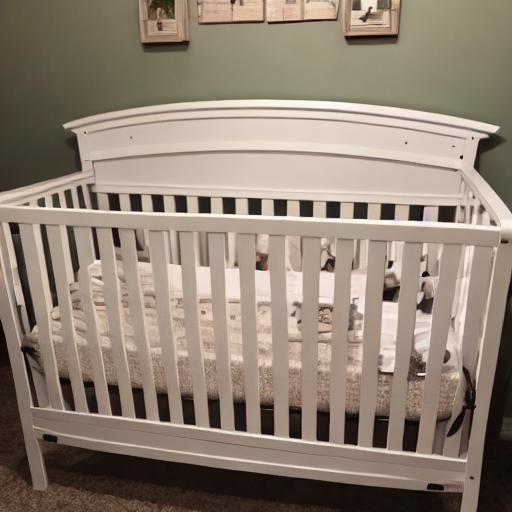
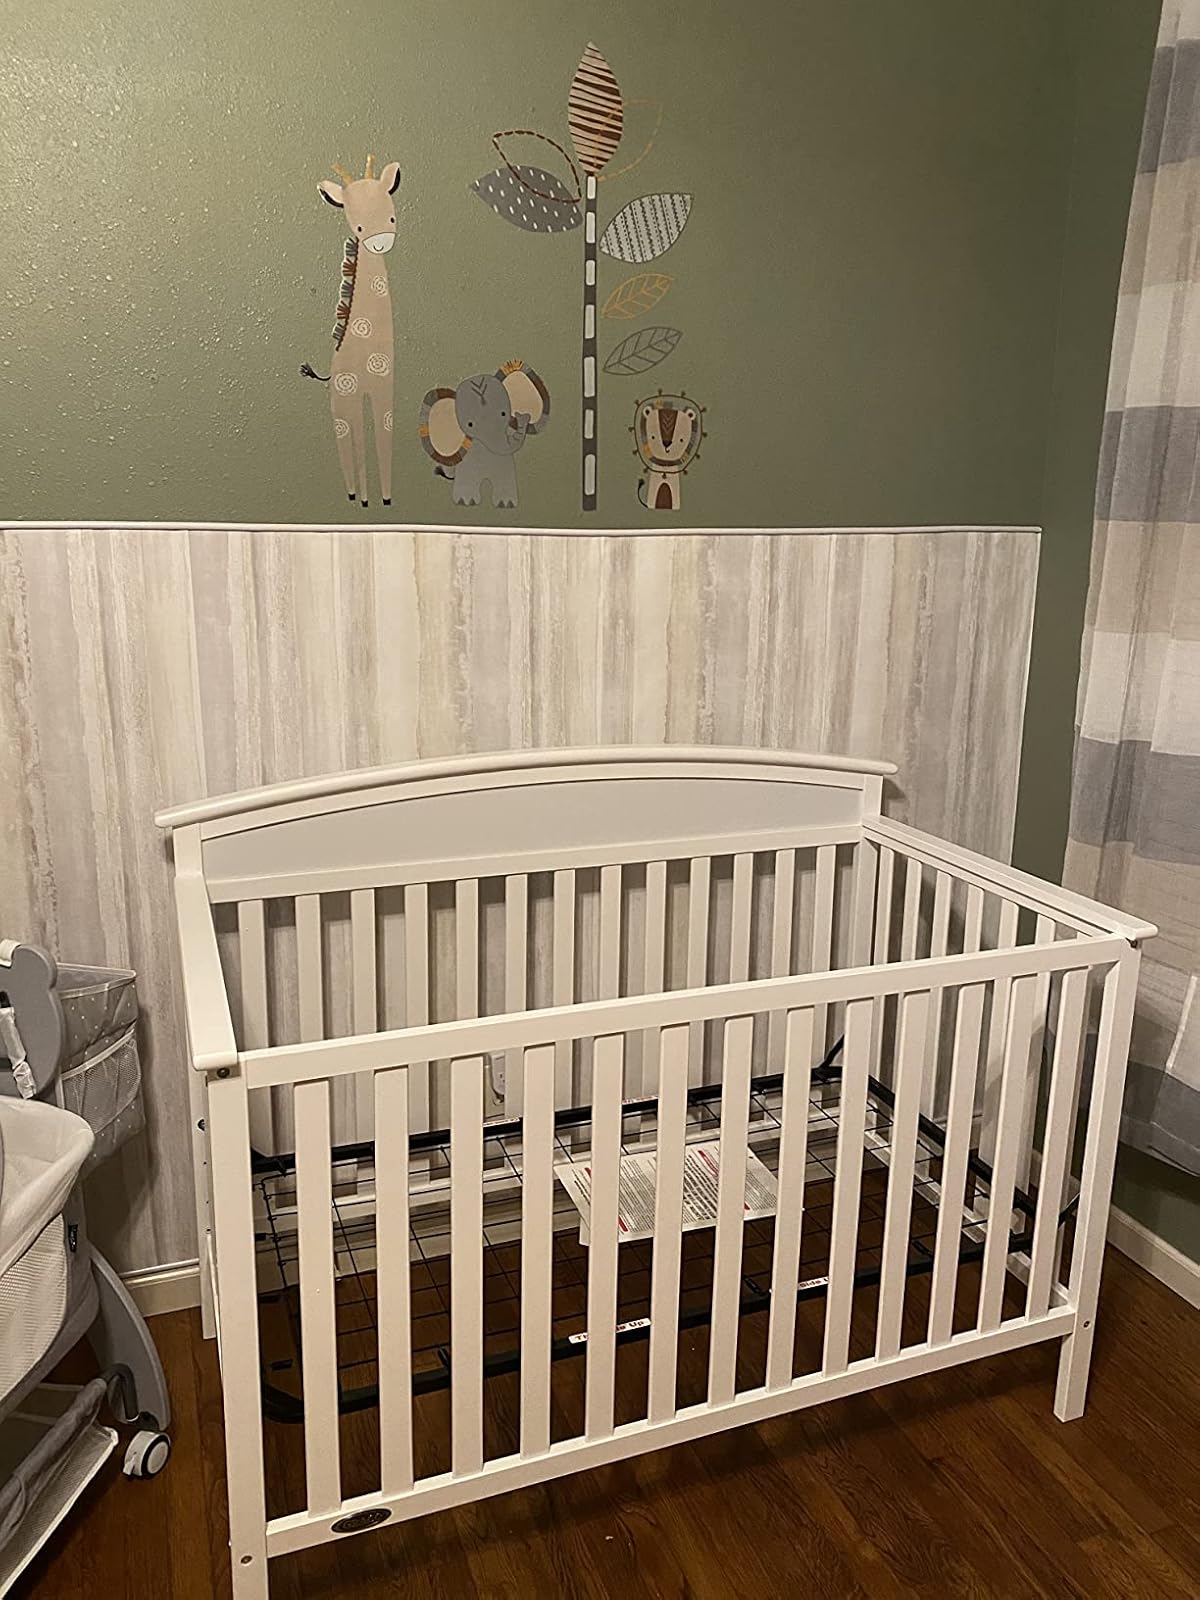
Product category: products_crib
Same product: no